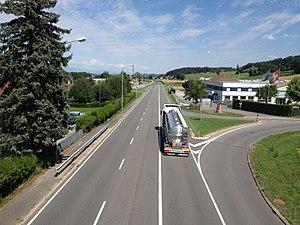
La route nationale suisse 1 à Treize-Cantons (commune de Valbroye) entre Moudon et Payerne.